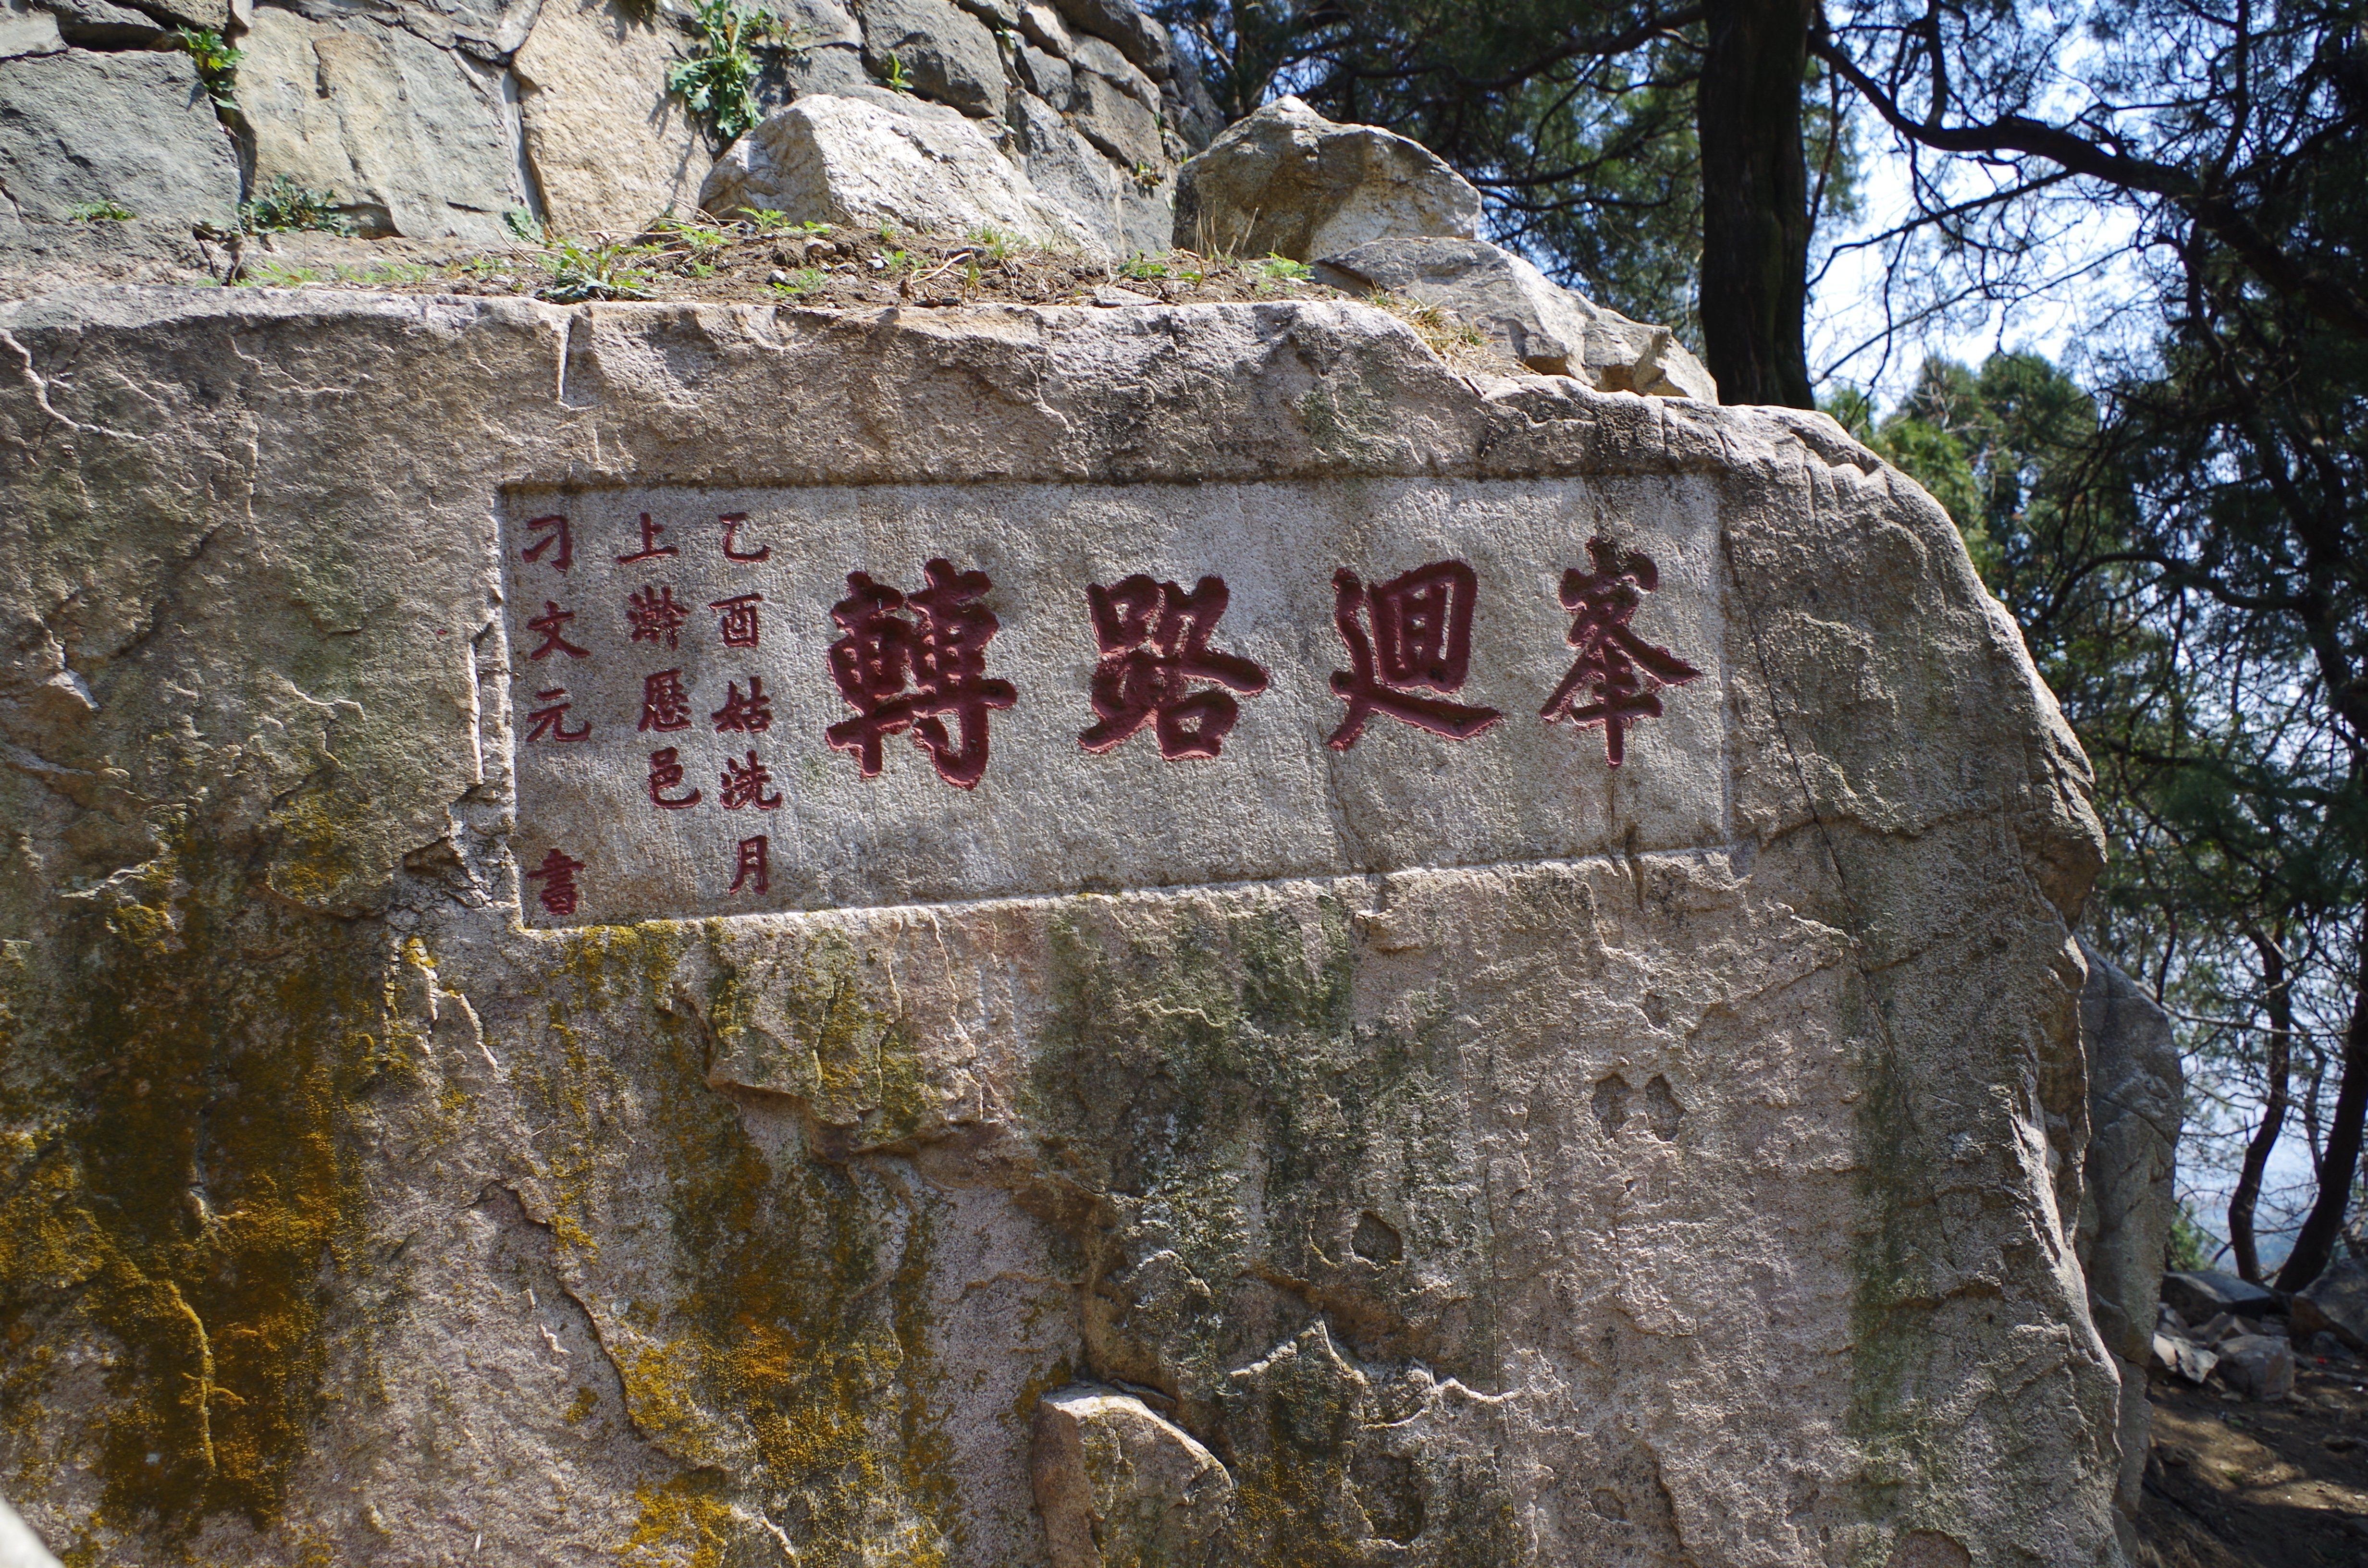
tree, rock, tourism, art, the scenery, taishan mountain, ancient history